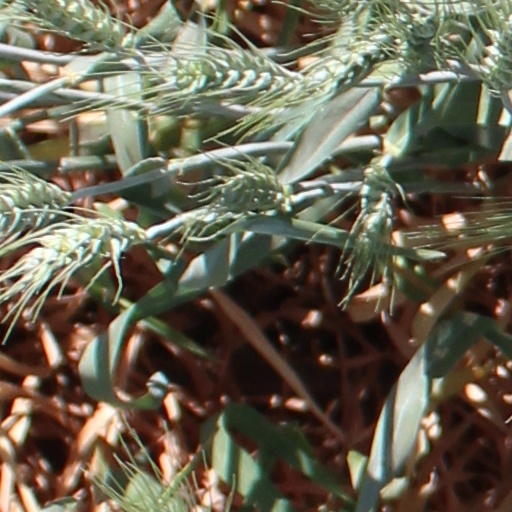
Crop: wheat